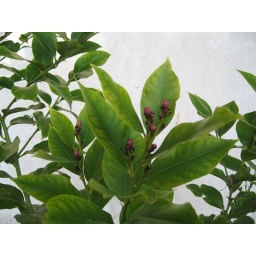
Flowers on the lemon tree in autumn.